Falafel Cart

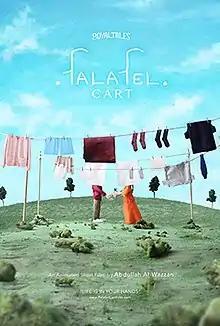
Film poster

Falafel Cart is a 2019 animated short drama film produced by RoyalTales and directed by Abdullah Al-Wazzan with an original score by Dan Phillipson and sound design by Andrew Vernon. The short blends stop motion animation with traditional and some computer animation. In 2019, the film was submitted for the 2020 Academy Award for Best Animated Short Film making it Kuwait's first short film to ever be submitted to the Academy Awards. In 2020 The film earned an official selection at the Hiroshima International Animation Festival and received a special mention as "best of the world". In 2021 the film won best animated short at the Burbank International Film Festival. In 2019 the film won best international short film at the Los Angeles Animation Festival.